Sogdia

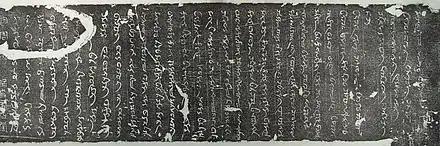
Epitaph in Sogdian by the sons of Wirkak, a Sogdian merchant and official who died in China in 580 CE.

Qutayba ibn Muslim (669–716), Governor of Greater Khorasan under the Umayyad Caliphate (661–750), initiated the Muslim conquest of Sogdia during the early 8th century, with the local ruler of Balkh offering him aid as an Umayyad ally. However, when his successor al-Jarrah ibn Abdallah governed Khorasan (717–719), many native Sogdians, who had converted to Islam, began to revolt when they were no longer exempt from paying the tax on non-Muslims, the "jizya," because of a new law stating that proof of circumcision and literacy in the Quran was necessary for new converts. With the aid of the Turkic Turgesh, the Sogdians were able to expel the Umayyad Arab garrison from Samarkand, and Umayyad attempts to restore power there were rebuffed until the arrival of Sa'id ibn Amr al-Harashi (fl. 720–735). The Sogdian ruler (i.e. "ikhshid") of Samarkand, Gurak, who had previously overthrown the pro-Umayyad Sogdian ruler Tarkhun in 710, decided that resistance against al-Harashi's large Arab force was pointless, and thereafter persuaded his followers to declare allegiance to the Umayyad governor. Divashtich (r. 706–722), the Sogdian ruler of Panjakent, led his forces to the Zarafshan Range (near modern Zarafshan, Tajikistan), whereas the Sogdians following Karzanj, the ruler of Pai (modern Kattakurgan, Uzbekistan), fled to the Principality of Farghana, where their ruler at-Tar (or Alutar) promised them safety and refuge from the Umayyads. However, at-Tar secretly informed al-Harashi of the Sogdians hiding in Khujand, who were then slaughtered by al-Harashi's forces after their arrival.